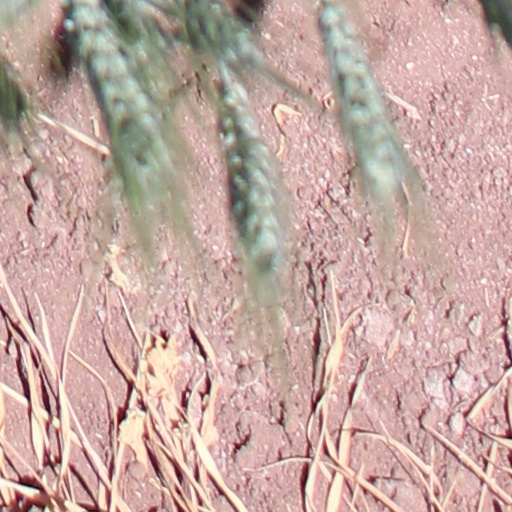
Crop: wheat